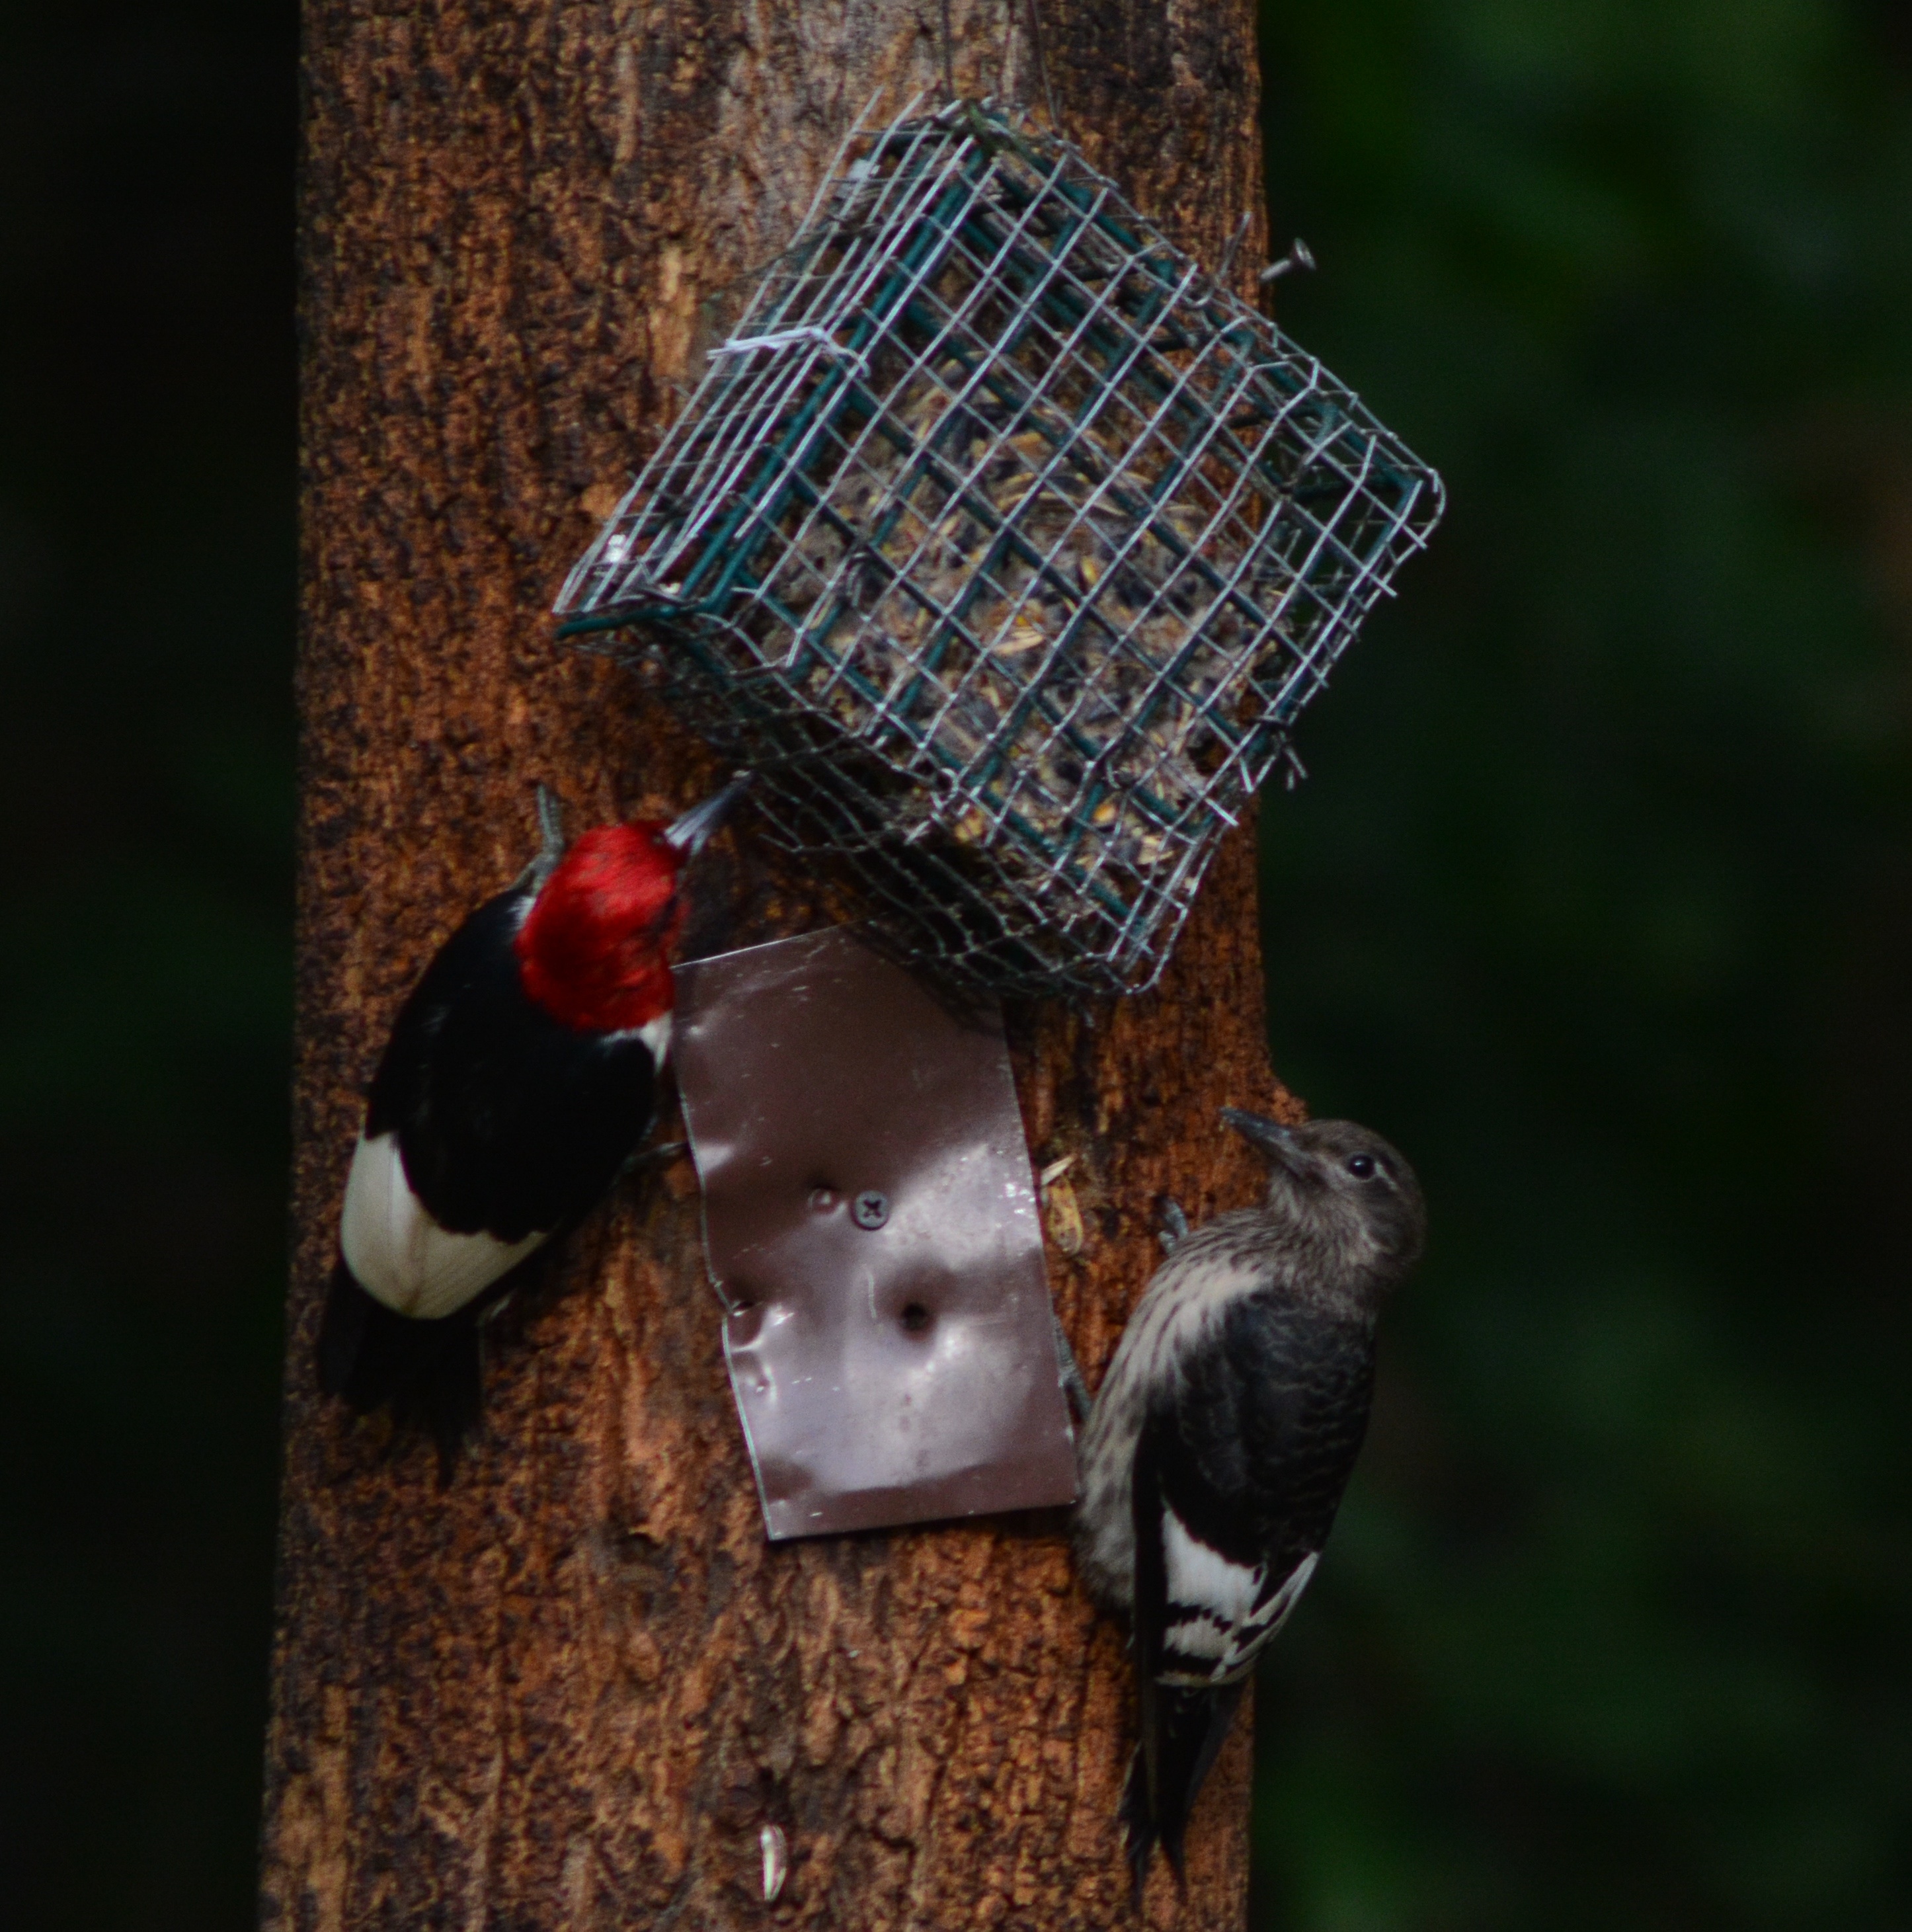
bird feeder